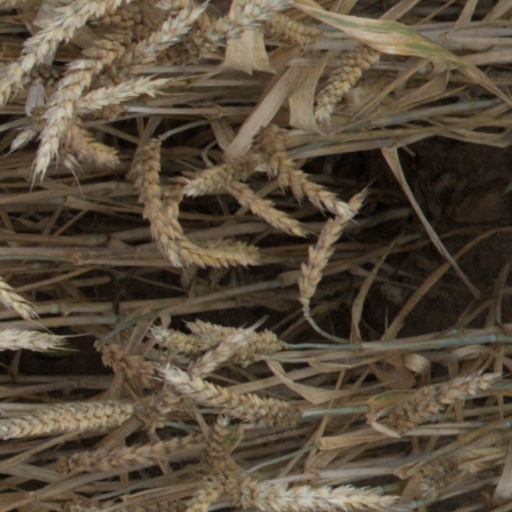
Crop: wheat